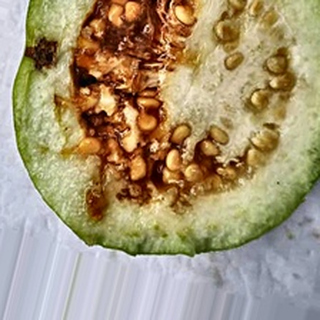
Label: guava_fruit_fly